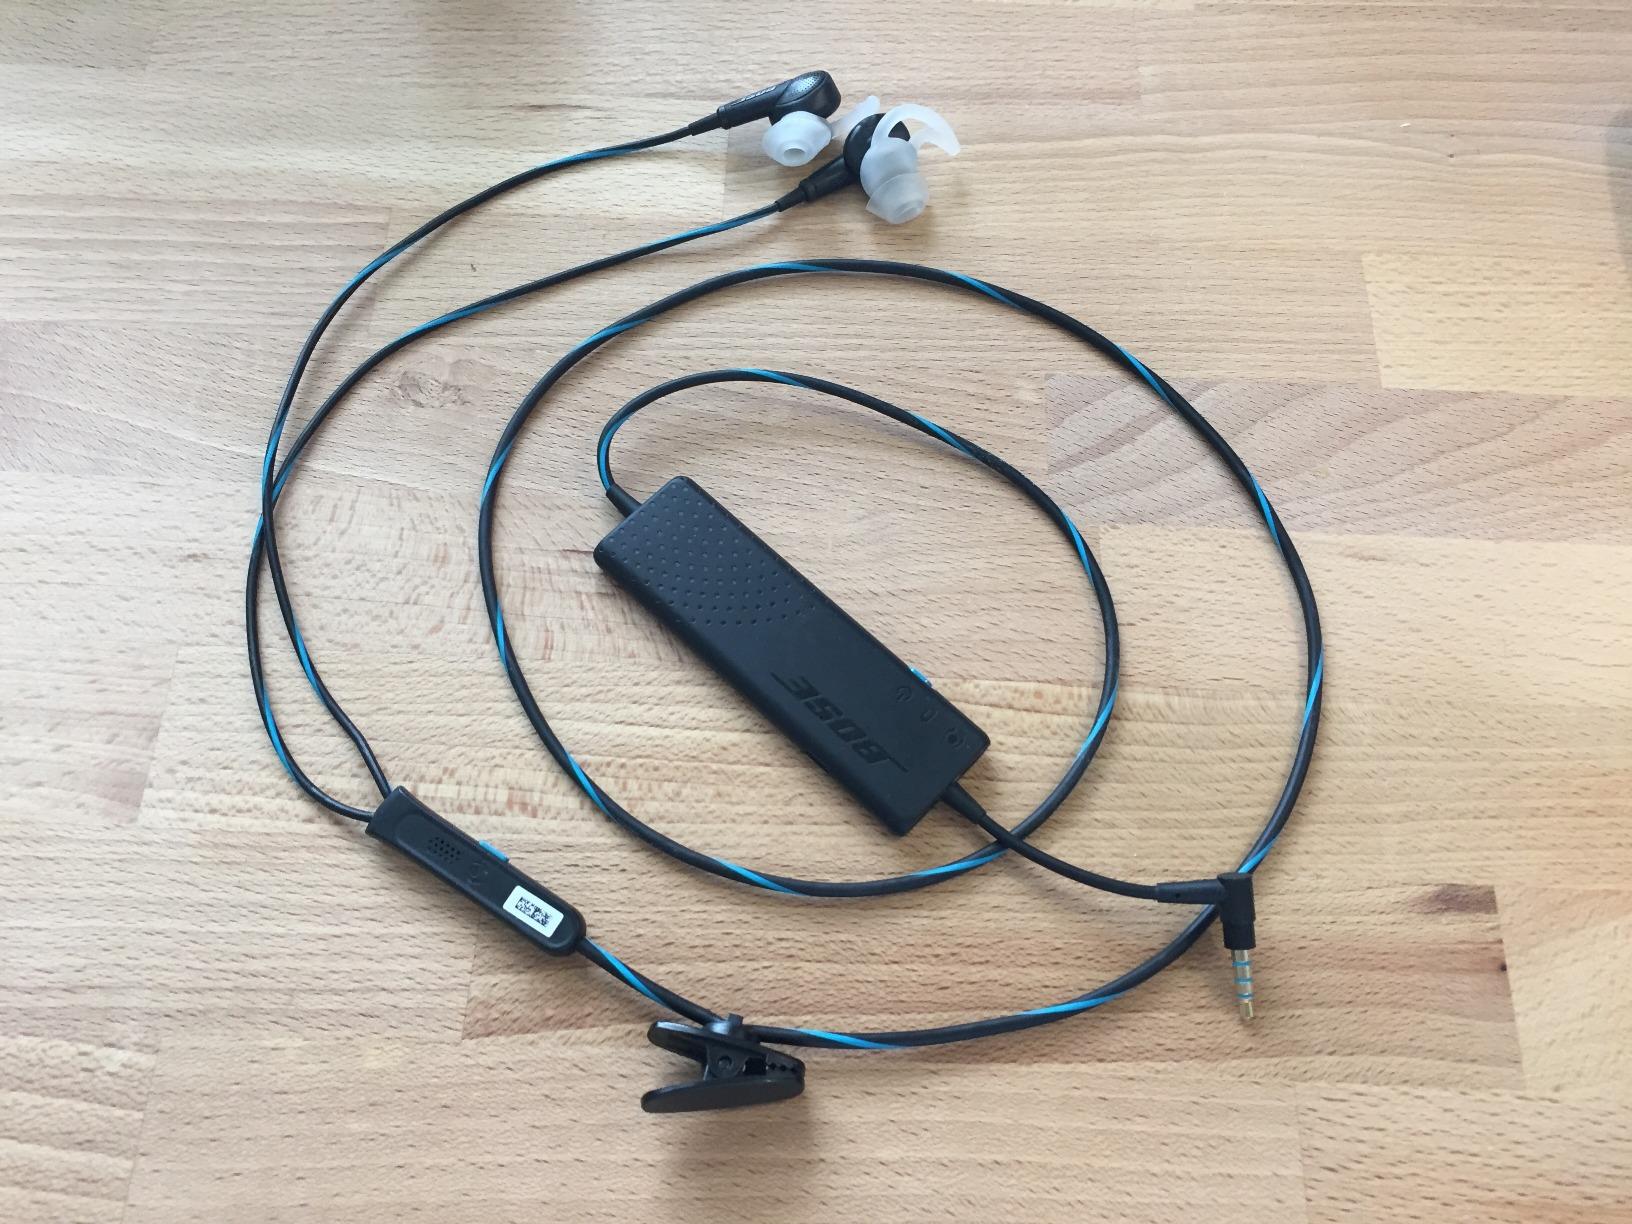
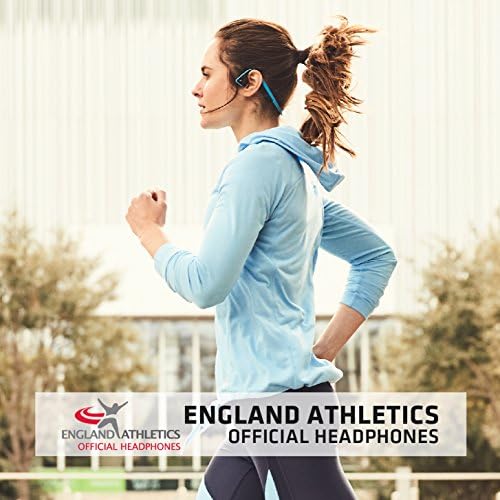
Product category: headphones
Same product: no